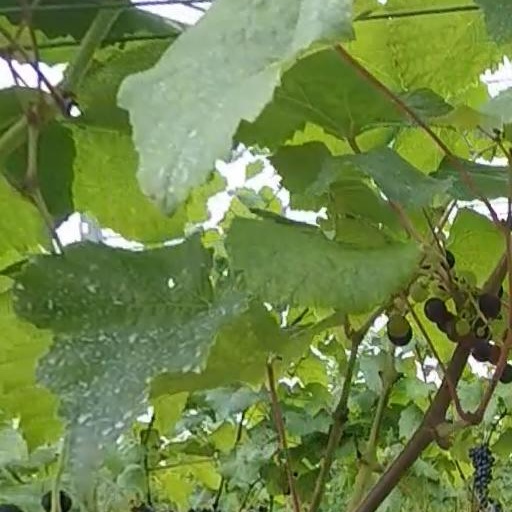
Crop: grape